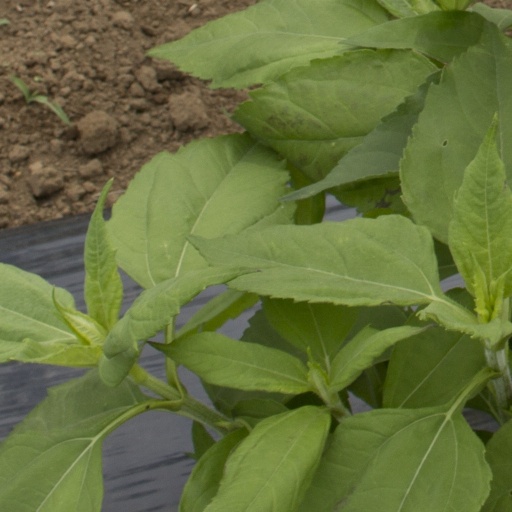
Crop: Jerusalem artichoke